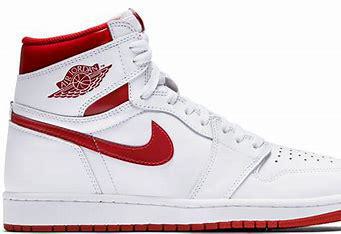
Brand: Jordan
Model: 1 Retro OG